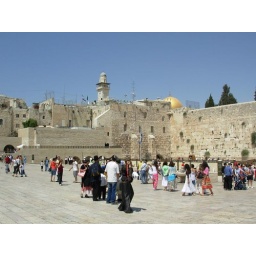
the wall at ground level in Jerusalem